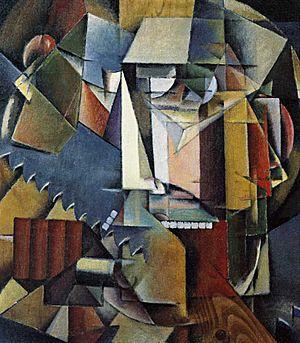
Ivan Vassilievitch Kliounkov, dit Klioune, né au village de Bolshie Gorki le 20 août 1873 et mort à Moscou le 13 décembre 1943, est un artiste de l'avant-garde russe, suprématiste et constructiviste, à la fois peintre, graphiste et sculpteur.